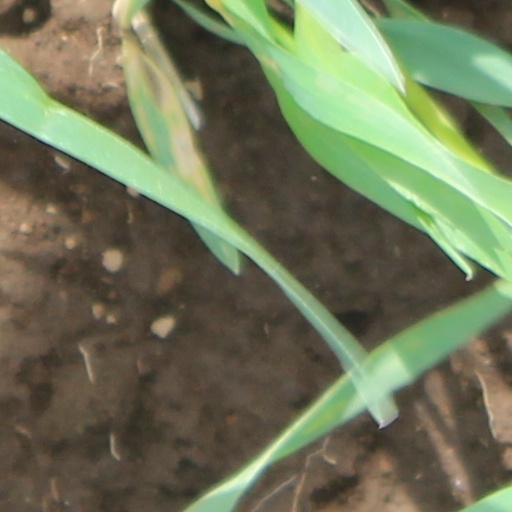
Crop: wheat